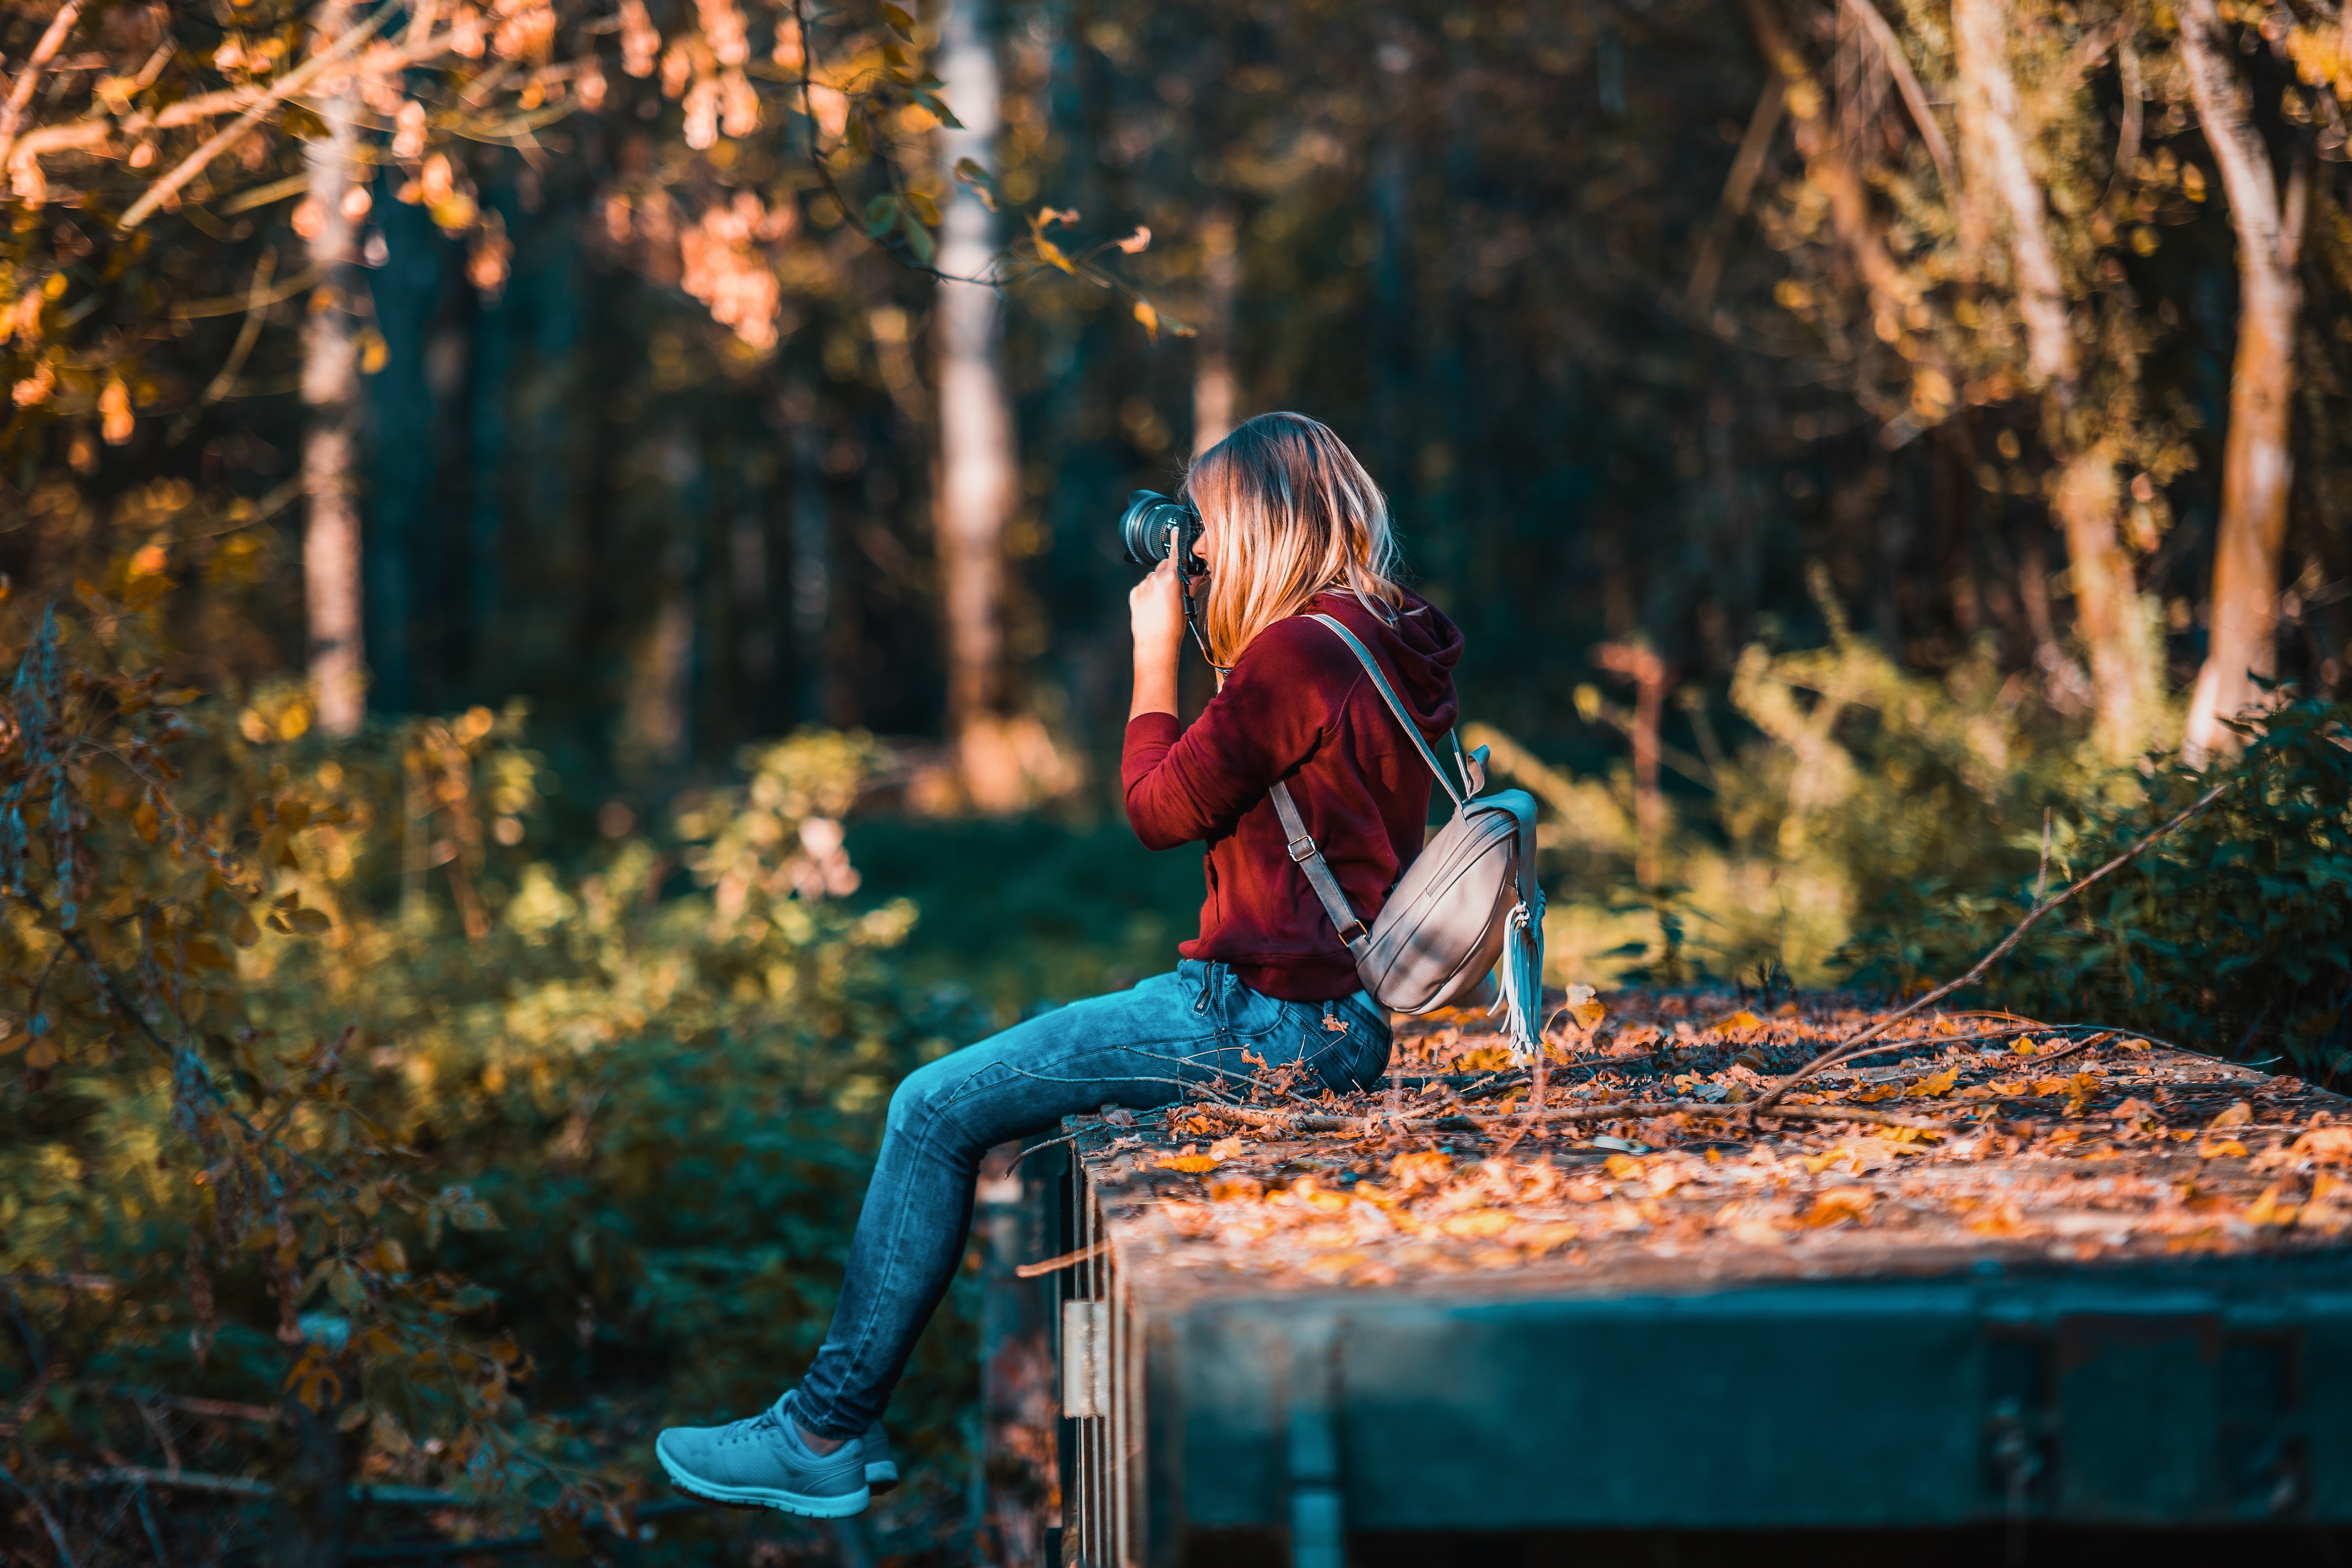
People in nature, nature, green, photograph, tree, leaf, natural environment, forest, red, natural landscape, autumn, beauty, woodland, sitting, woody plant, sunlight, branch, photography, deciduous, red hair, plant, portrait photography, wood, recreation, photo shoot, happy, trunk, furniture, leisure, winter